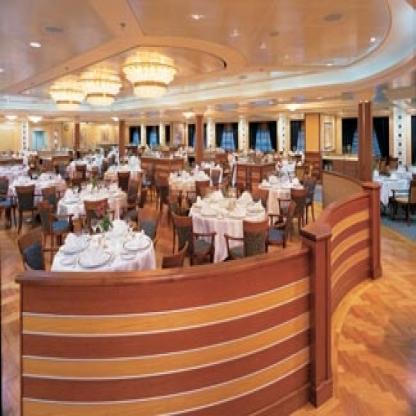
Scene: Indoor